Thomas Paget (Puritan minister)

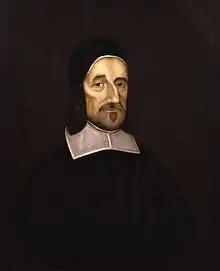
Richard Baxter.

This was alarmist, but genuinely alarming was Whitelocke's note in July: "Letters that the plague was broken out in Shrewsbury." Although news only reached London in July The outbreak of bubonic plague began a month earlier, as a marginal note in Chad's register makes clear.